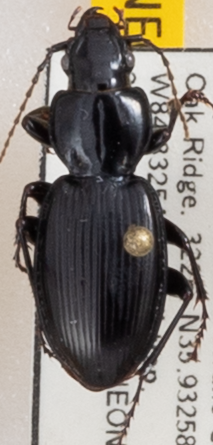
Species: Cyclotrachelus fucatus
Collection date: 2022-03-30
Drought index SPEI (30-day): -0.996
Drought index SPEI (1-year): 0.472
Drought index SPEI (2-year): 0.9